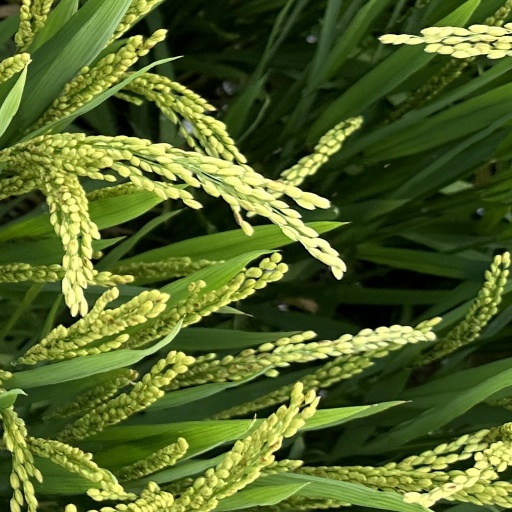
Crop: rice